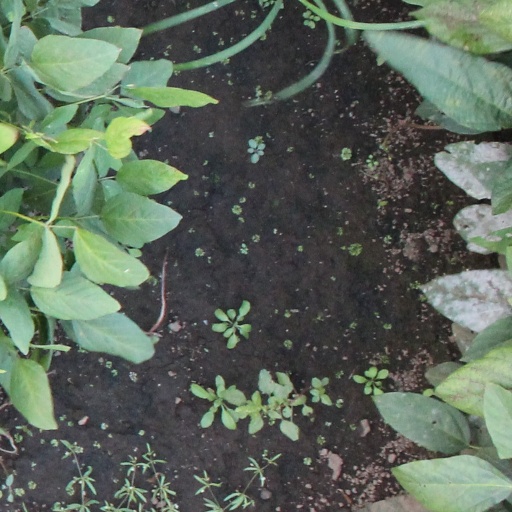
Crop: soybean